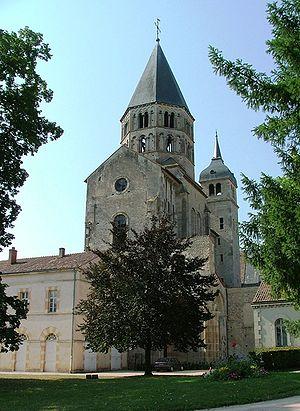
Thurstan est un fils de prêtre qui devient archevêque d'York. Il sert les rois d'Angleterre Guillaume II et Henri Iᵉʳ avant d'être élu archevêque à York en 1114. Une fois élu, sa consécration est reportée durant cinq années au cours desquelles il combat les tentatives de l'archevêque de Cantorbéry de soumettre York à son autorité. Il est finalement consacré par le Pape Calixte II à Reims en 1119, et doit rester sur le continent jusqu'en 1121, lorsqu'il est autorisé à retourner en Angleterre. En tant qu'archevêque, il installe deux nouveaux évêques dans sa province. À la mort d'Henri Iᵉʳ, Thurstan prend le parti du neveu d'Henri, Étienne de Blois, pour lui succéder au trône. Il a aussi pris une part importante à la défense de la partie nord de l'Angleterre contre les attaques écossaises, en participant à l'organisation des forces anglaises lors de la bataille de l'Étendard. Peu de temps avant sa mort, Thurstan démissionne de sa fonction et prend les habits de moine de l'abbaye de Cluny.
Parmi les 576 communes du département français de Saône-et-Loire, plus de 300 possèdent une construction ecclésiastique de style roman.